Evangelical Lutheran Church in the Republic of Namibia

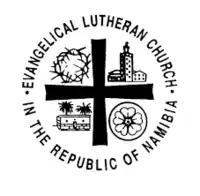

The Evangelical Lutheran Church in the Republic of Namibia (ELCRN) is a Lutheran denomination based in Namibia. It has 54 parishes, over 100 congregations, and a total membership of about 600,000.